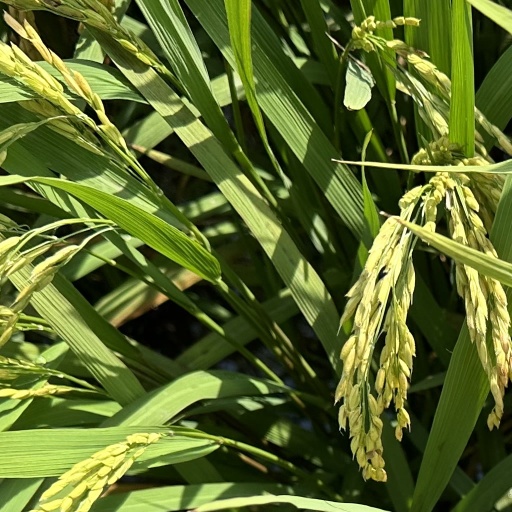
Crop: rice